Describe the emotion expressed in this image:  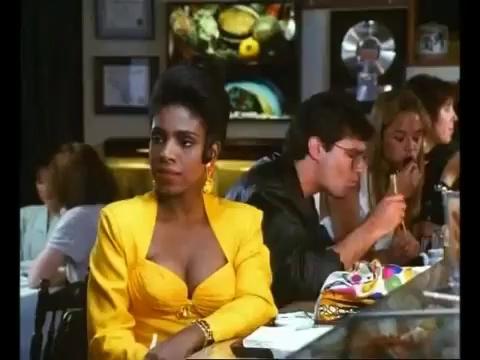
This person displays Suffering, valence and arousal with low intensity.